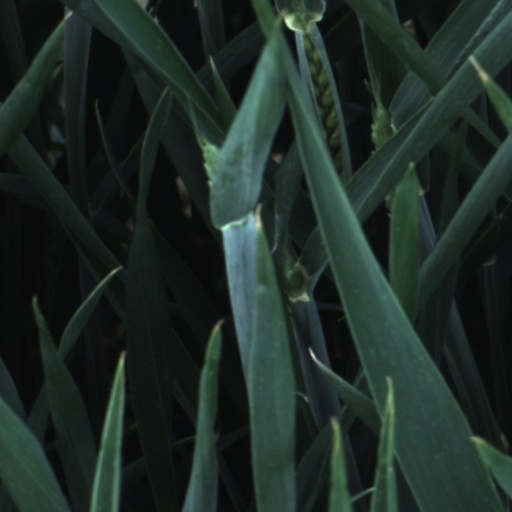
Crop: wheat